Giacomo Bulgarelli

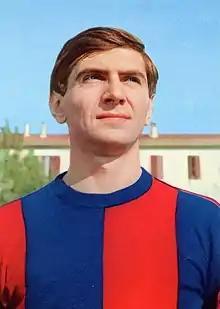
Bulgarelli with Bologna

Giacomo Bulgarelli (24 October 1940 – 12 February 2009) was an Italian international footballer who played as a midfielder. Regarded as one of Italy's greatest ever midfielders, Bulgarelli spent his entire club career with Italian side Bologna, where he also served as the team's captain; an important figure with the club, he is the team's record all-time appearance holder, and won the Serie A title with the Bolognese side in 1964, among other trophies. Following his retirement, he had a brief spell in America with the Hartford Bicentennials in 1975, and later also had a successful career as a football commentator in the 90s.